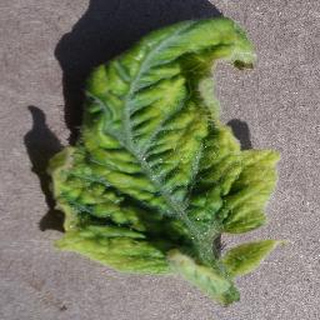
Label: tomato_yellow_leaf_curl_virus